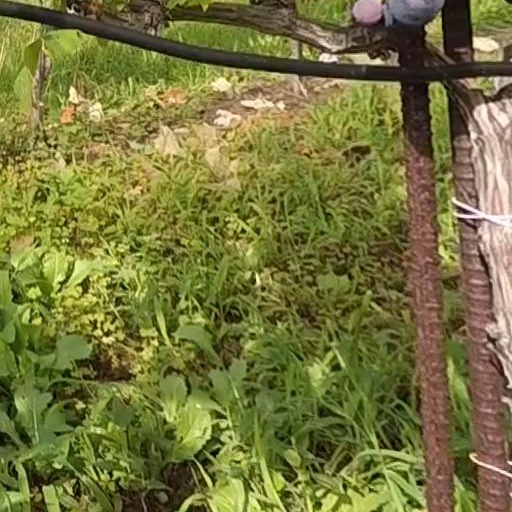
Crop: grape